La Zizanie (film)

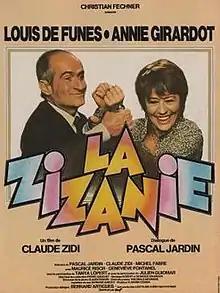

La Zizanie is a 1978 French comedy film directed by Claude Zidi, written by Zidi and Michel Fabre, and starring Louis de Funès and Annie Girardot. The English title is The Spat.